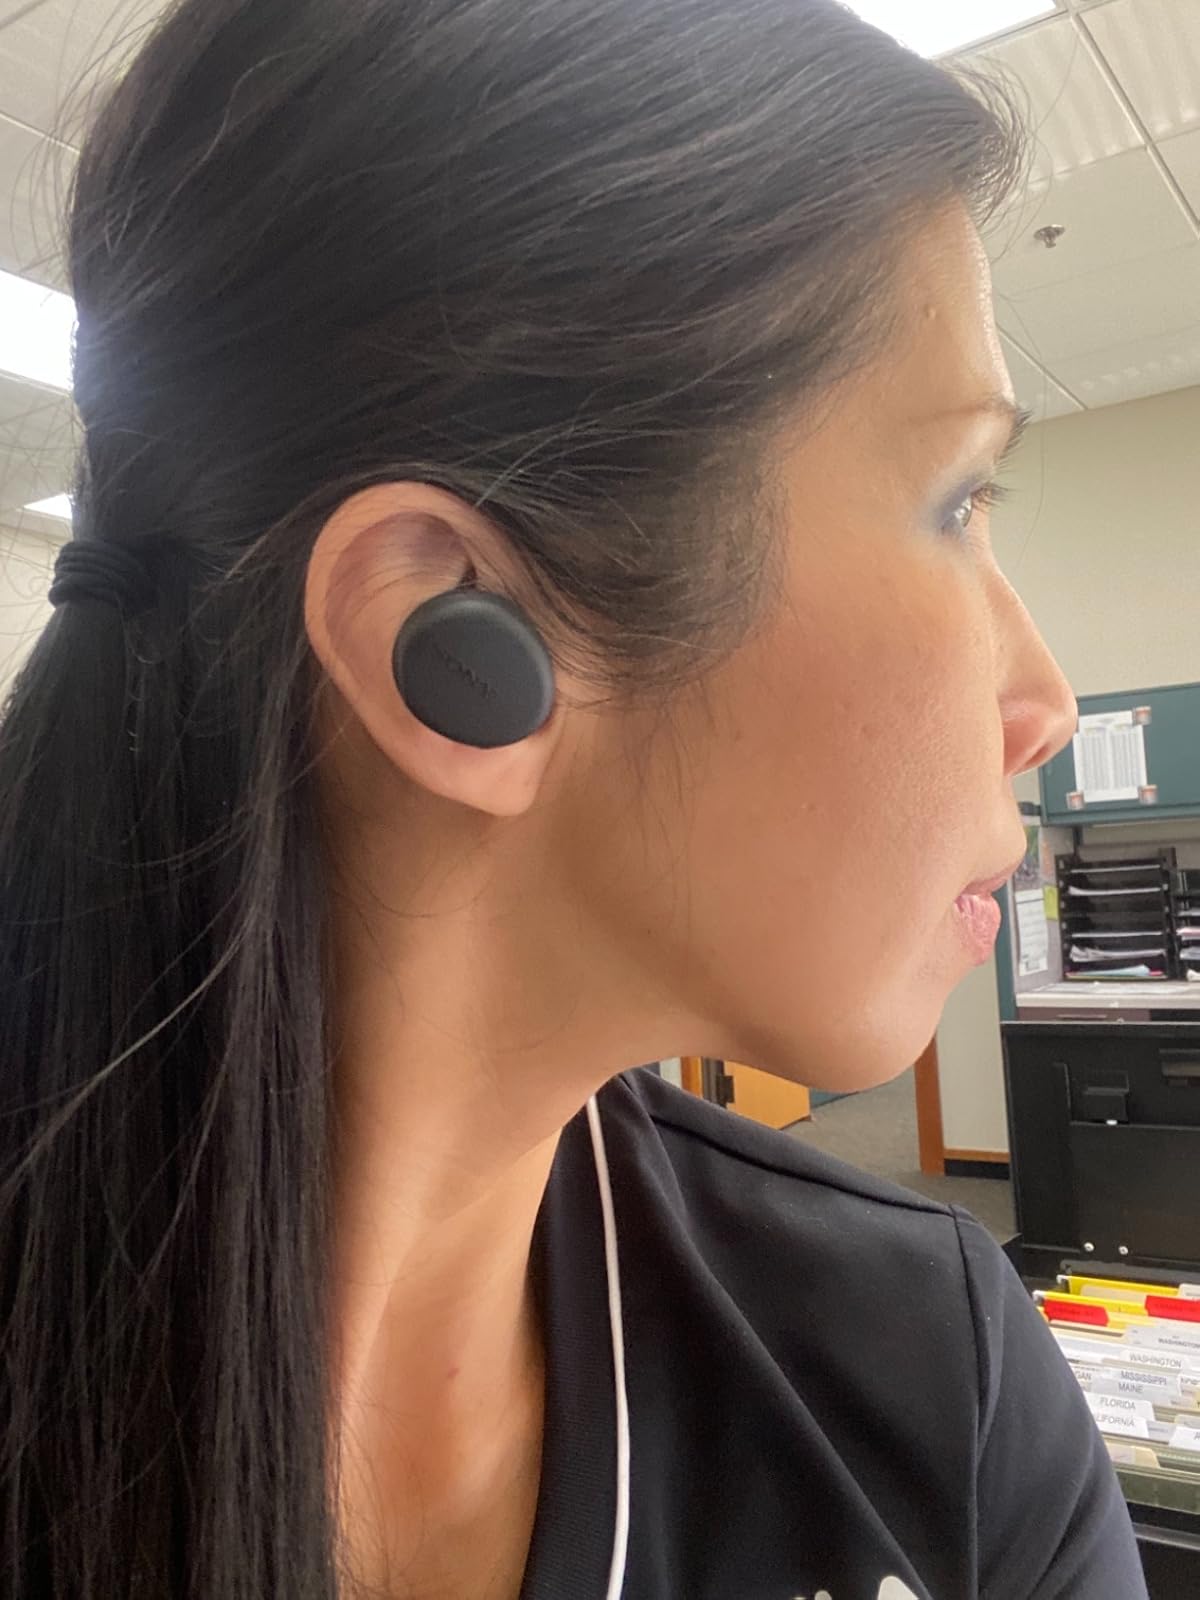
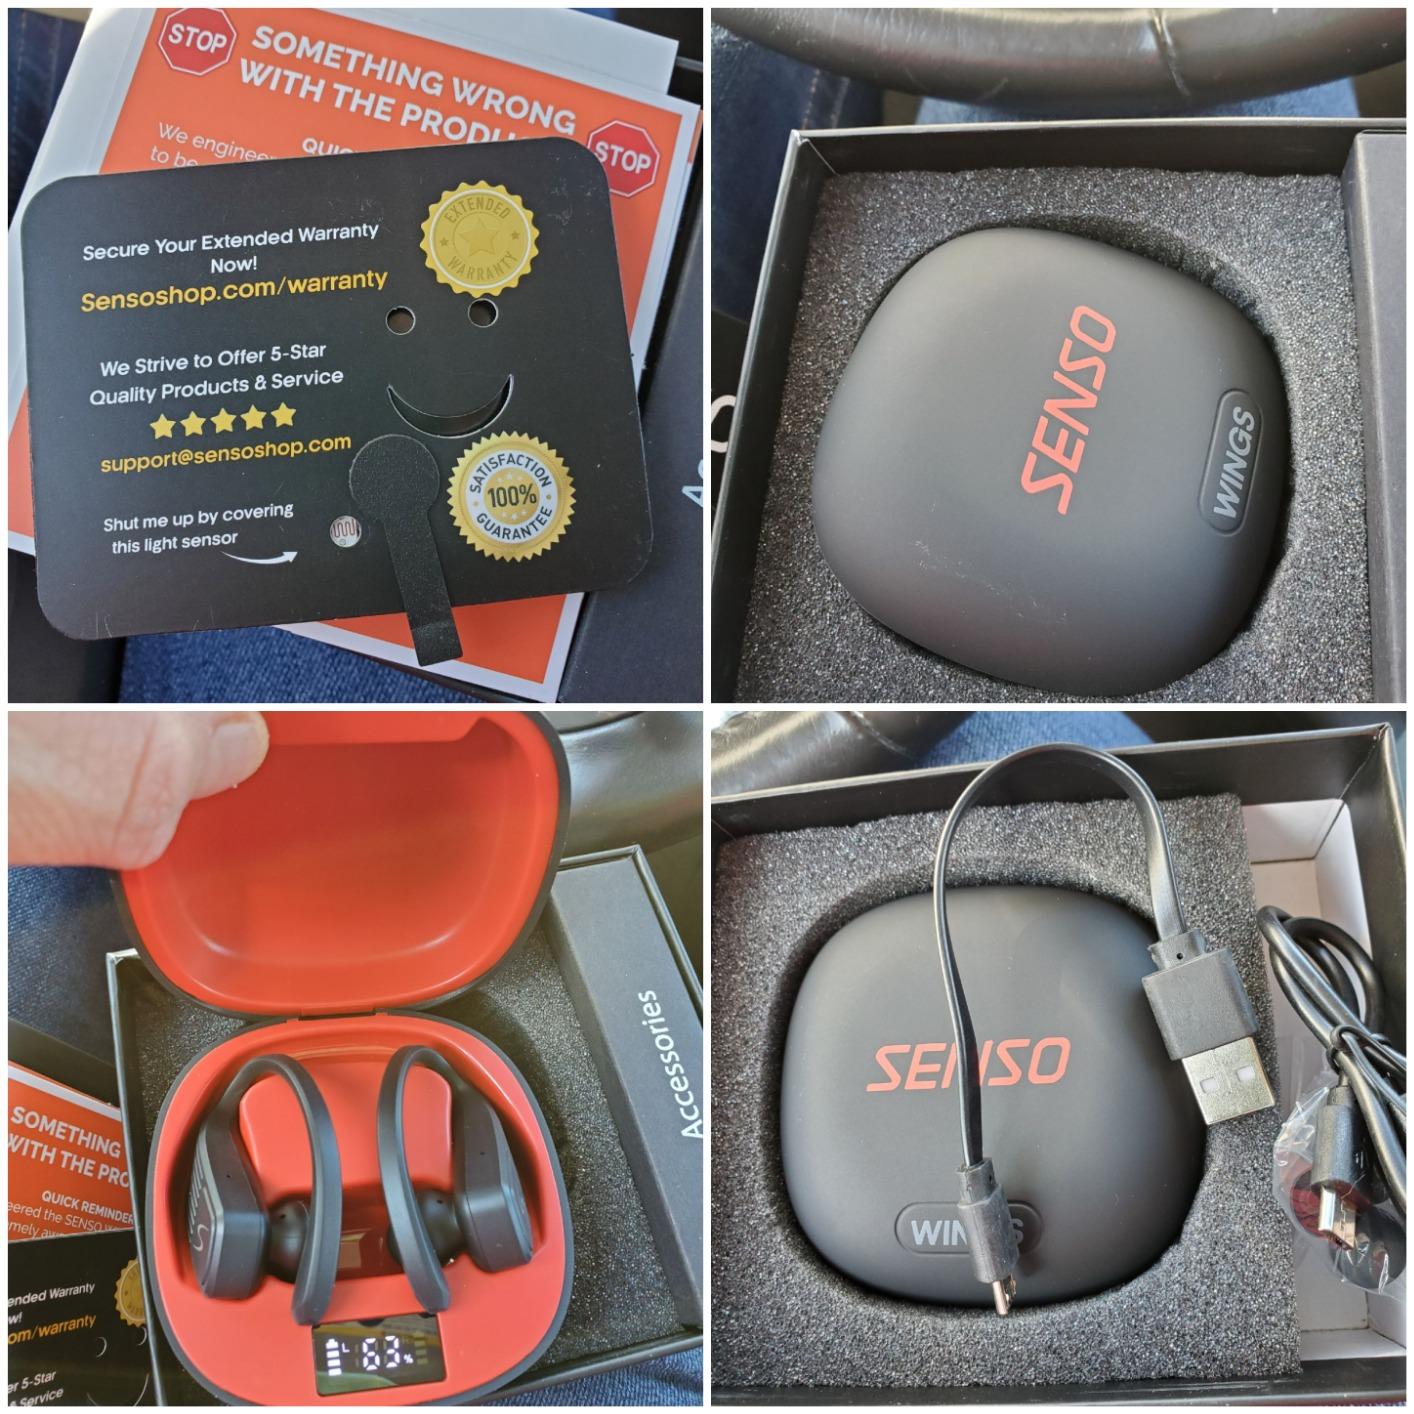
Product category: earbuds
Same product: no